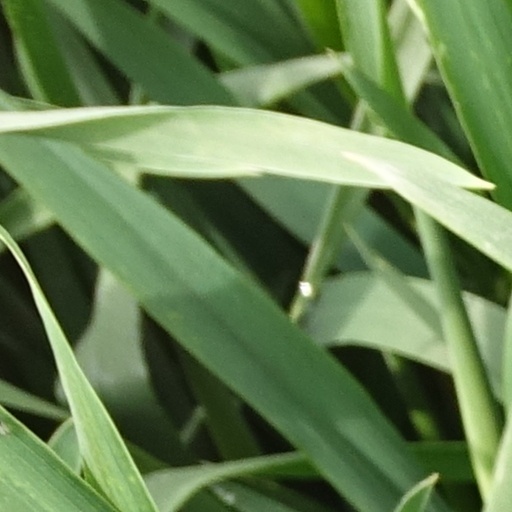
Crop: wheat